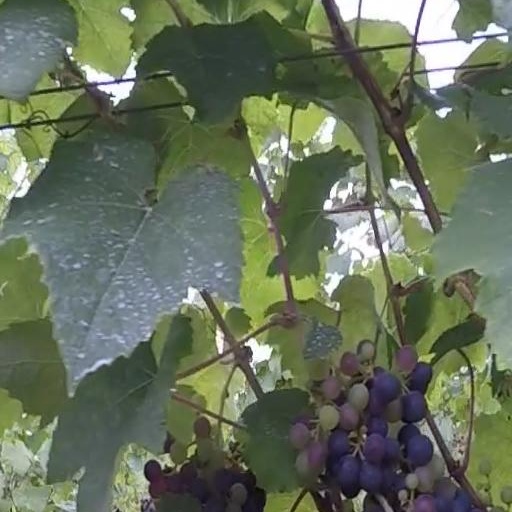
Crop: grape